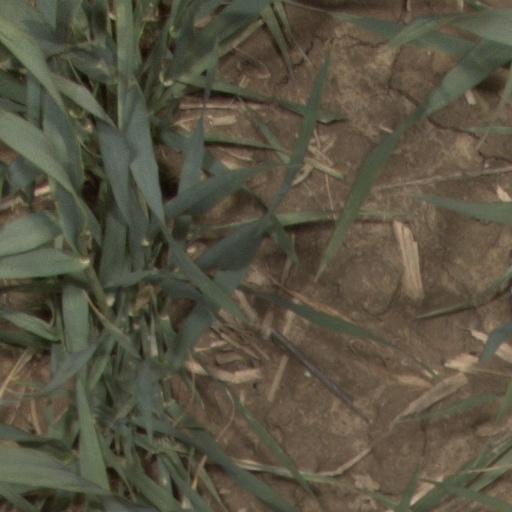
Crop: wheat